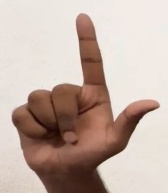
ASL sign: L